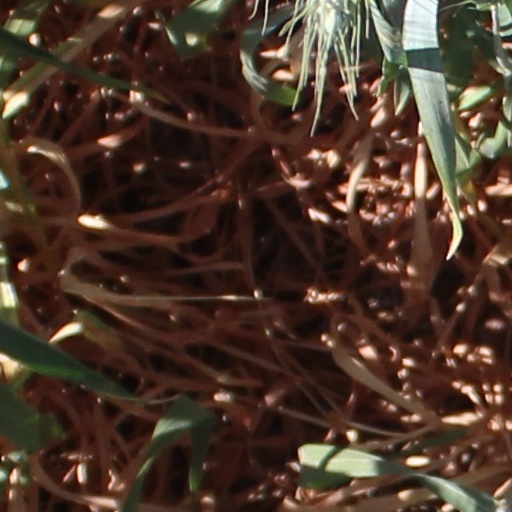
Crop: wheat